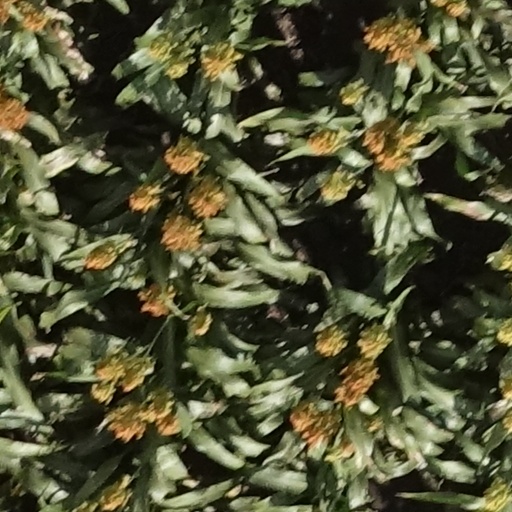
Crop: sorghum